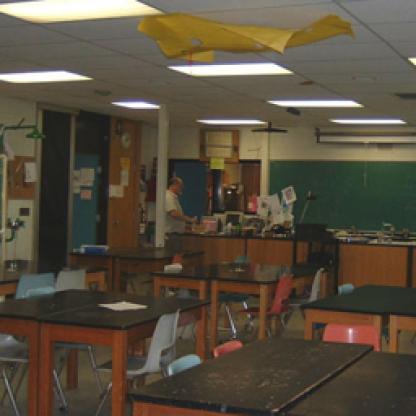
Scene: Indoor